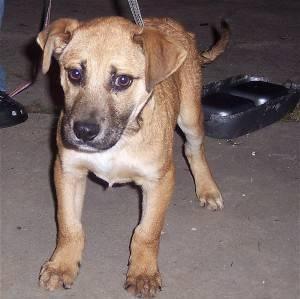
dog